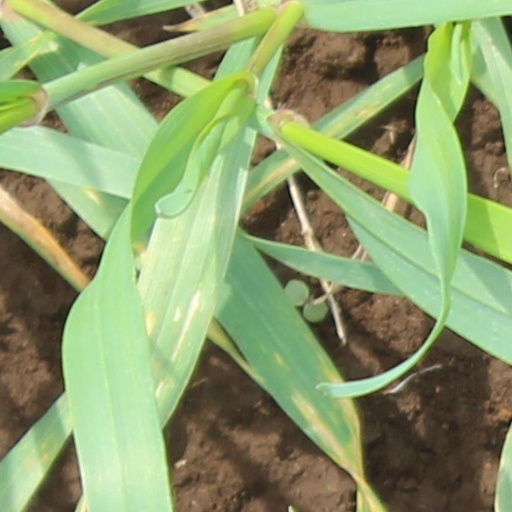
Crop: wheat